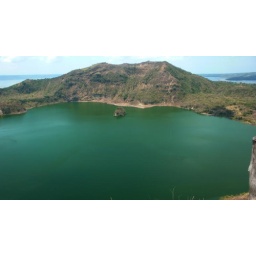
green caldera within blue caldera